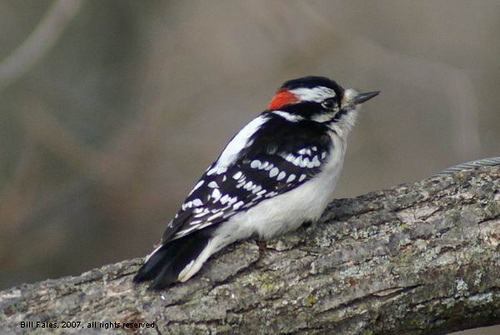
a small bird has a black head, a red nape, and it's wings are black with white wingbars.
this black and white bird has a short red stripe on its head and a short and narrow black beak.
a small bird with a small bill that curves downwards, and a white belly
this is a bird with a white belly, black wing and a red nape.
a small sized bird that has tones of grey black and white with a pointed billbird with sharp and pointed beak that is gray, black eye, and white superciliary, throat, breast, belly and abdomen
this tiny black and white bird has a white belly and a short pointed black beak with a bright red nape.
this small bird has a white belly and breast with black and white speckled wings and a splotch of bright red on the nape.
a small bird with a white breast and white and black wings.
this bird has a white belly and breast with black and white wingbars and a red marking on its nape.
Species: Downy Woodpecker